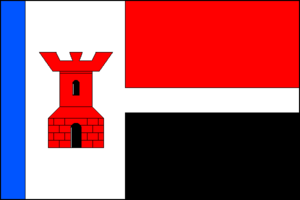
Ejpovice est une commune du district de Plzeň-Sud, dans la région de Plzeň, en République tchèque. Sa population s'élevait à 676 habitants en 2018.